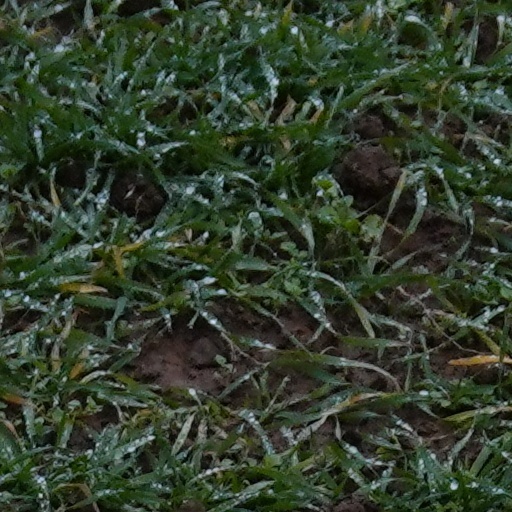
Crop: wheat